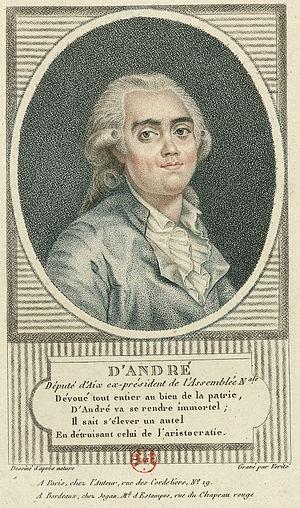
Portrait de Antoine Balthazar Joachim, baron d'André (1759-1825)
Antoine-Balthasar-Joseph d'André est un homme politique, conseiller au Parlement de Provence puis député de l'Assemblée constituante de 1789. Né à Aix-en-Provence, le 2 juillet 1759, il est mort à Paris, le 16 juillet 1825.